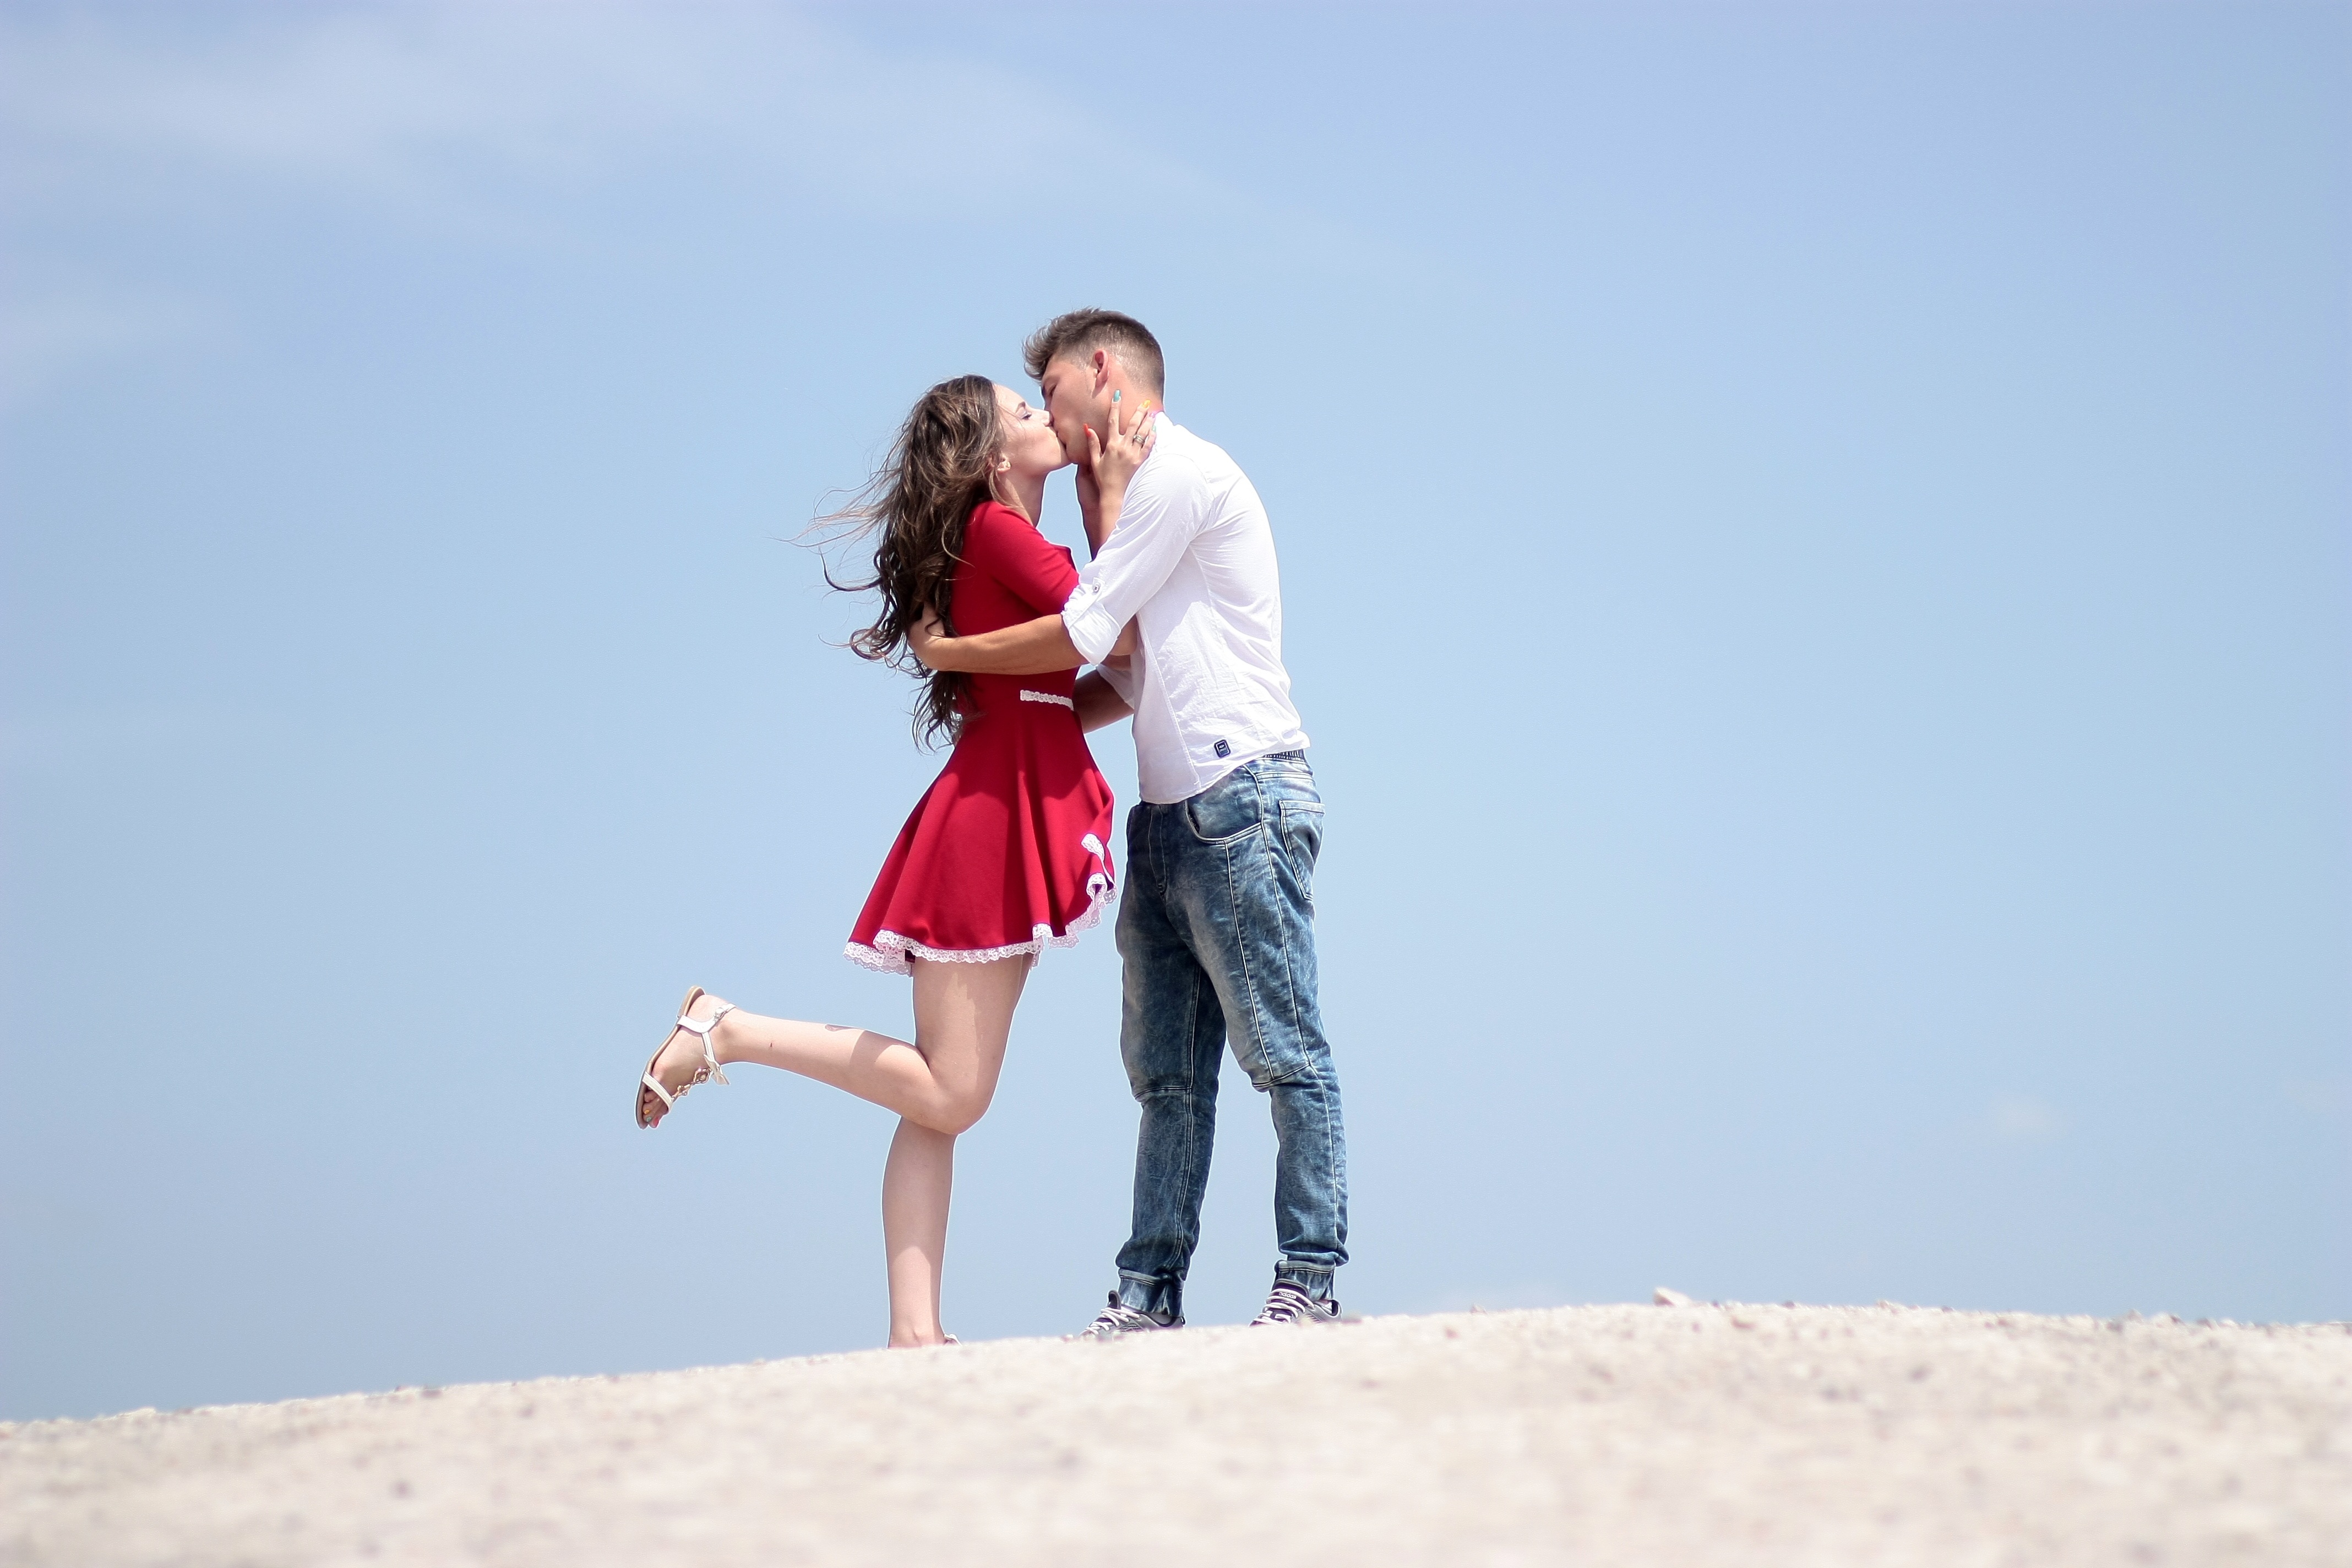
girl, boy, vacation, love, kiss, couple, romance, ceremony, happiness, photograph, beauty, interaction, photo shoot